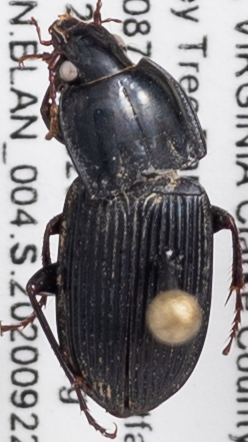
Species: Pterostichus permundus
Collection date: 2020-09-22
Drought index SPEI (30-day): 0.646
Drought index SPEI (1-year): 0.376
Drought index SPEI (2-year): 1.106